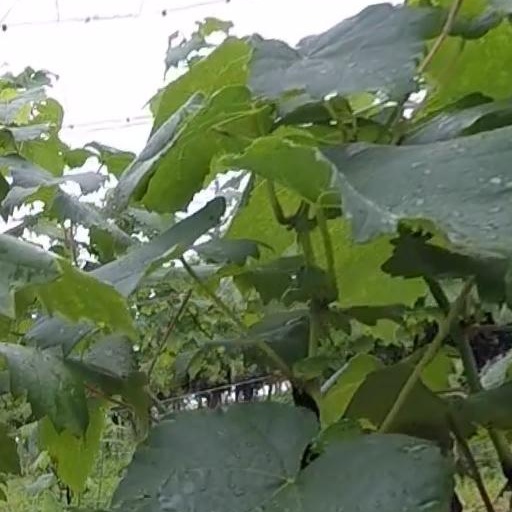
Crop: grape